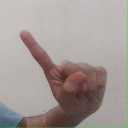
अक्षर: ए